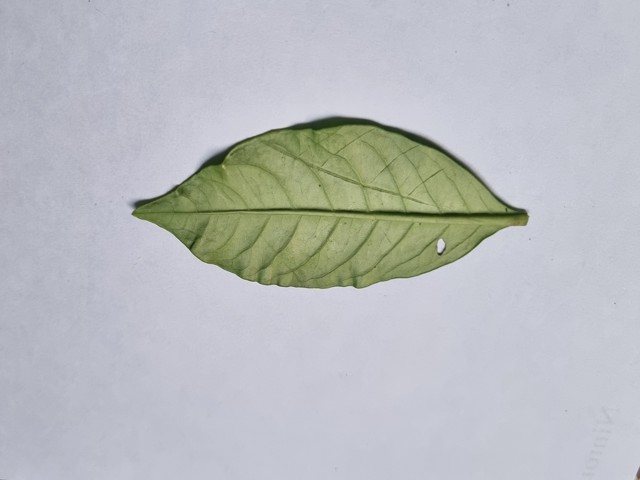
Plant: sarpagandha